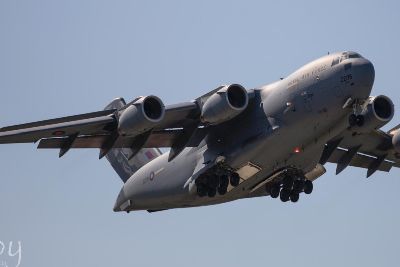
Vehicle type: Planes